Robert Nimmo

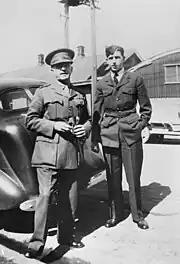
a male in Australian army dress uniform with medal ribbons and a male in Royal Australian Air Force uniform standing at the back of a car

In March 1940, Nimmo's wife Peggy was killed in a fall at The Gap, a tall cliff near Rosa Gully, north of Dover Heights in eastern Sydney; Nimmo was devastated. On 28 April the Army posted him to Brisbane as GSO I at Northern Command. In September 1941, he was seconded to the Second Australian Imperial Force and posted to the newly raised 1st Armoured Brigade which was forming at Greta, New South Wales, and he was promoted to temporary colonel to be the second-in-command of the brigade. On 10 January 1942, he was promoted to temporary brigadier, and posted to command the 4th Cavalry Brigade.